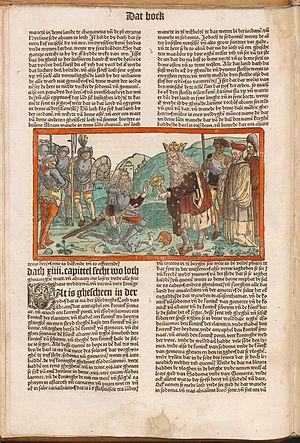
Le Maître de la Bible de Lübeck est le maître anonyme enlumineur et graveur actif en Flandre des années 1485 à 1520. Il doit son nom à un ensemble de gravures sur bois illustrant une bible imprimée à Lübeck en 1494.